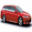
Label: automobile